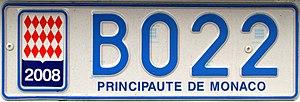
La plaque d'immatriculation monégasque est l'un des éléments du dispositif permettant l'identification d'un véhicule du parc automobile de Monaco. Elle est obligatoire sur la plupart des véhicules à moteur enregistrés dans la principauté.